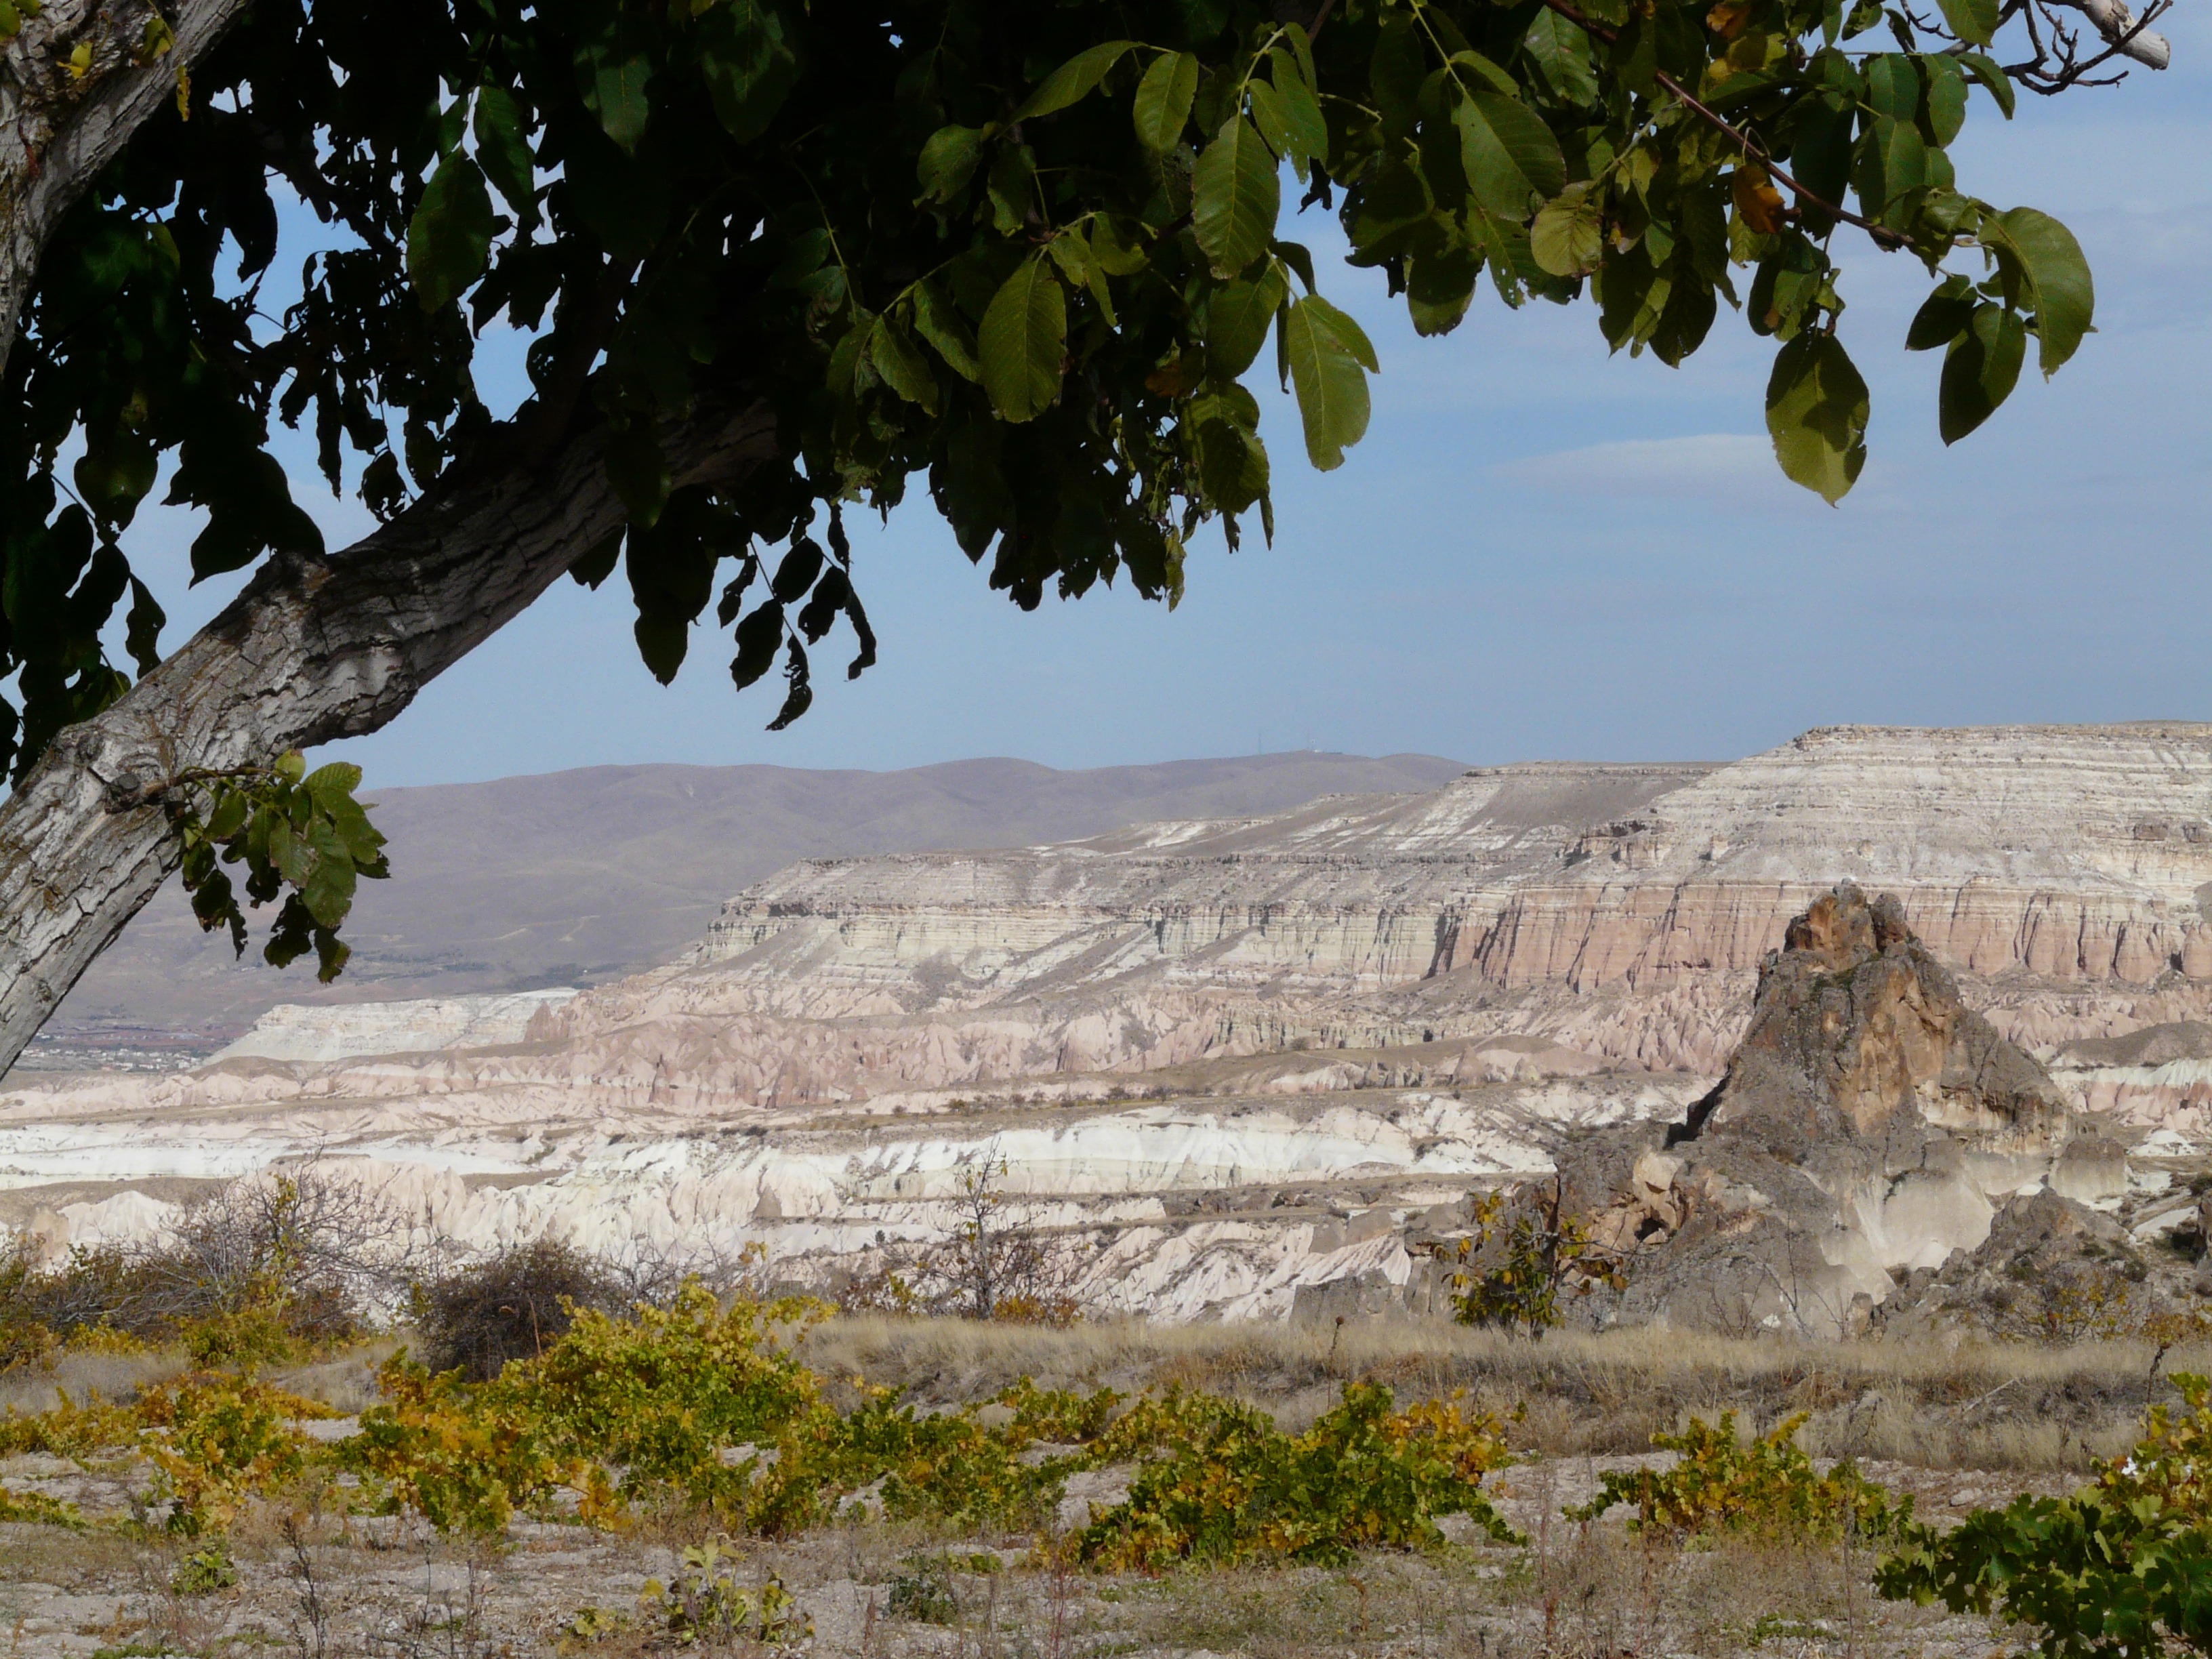
landscape, tree, nature, rock, wilderness, mountain, valley, erosion, geology, mountains, basalt, taurus, cappadocia, rural area, taurus mountains, natural environment